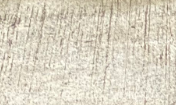
Surface type: concrete